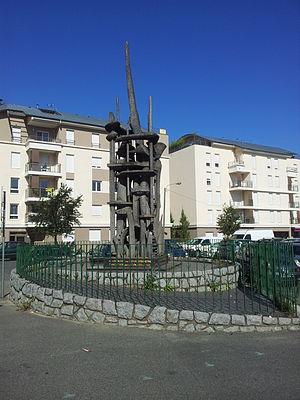
Monument commémorant le génocide arménien a 69150 Décines-Charpieu (France)
Le monument du génocide de Décines-Charpieu est un mémorial commémorant le génocide arménien, situé rue du 24-avril-1915 à Décines-Charpieu en région lyonnaise.
La liste de mémoriaux du génocide arménien présente de manière non exhaustive, des mémoriaux du génocide arménien à travers le monde.
Décines-Charpieu est une commune française située dans la métropole de Lyon, en région Auvergne-Rhône-Alpes. Ses habitants sont appelés les Décinois et Décinoises.